Albert Koebele

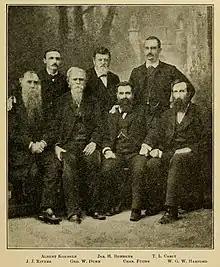
Koebele and other entomologists c. 1913

Koebele was born in Waldkirch, Germany, in 1853. There are no details about his early life but in 1873 he immigrated to the United States, settled in New York, and became a naturalized citizen in 1880. By this time he was a member of the Brooklyn Entomological Society and had demonstrated great skill at preserving and mounting insects. Charles Valentine Riley, the noted federal entomologist, was impressed by these skills and offered Koebele a job at the U.S. Department of Agriculture. Koebele promptly accepted the offer and moved to Washington, D.C. in 1881.